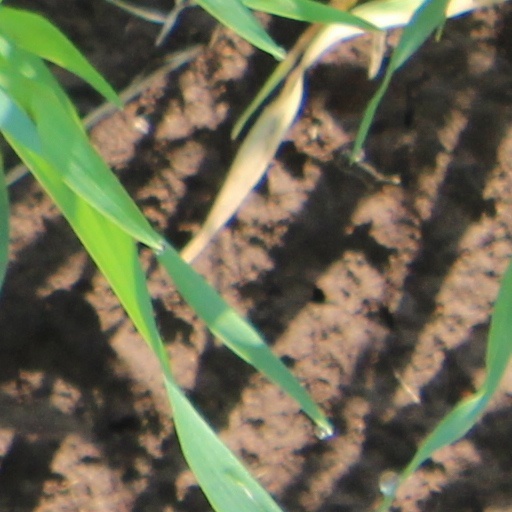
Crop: wheat